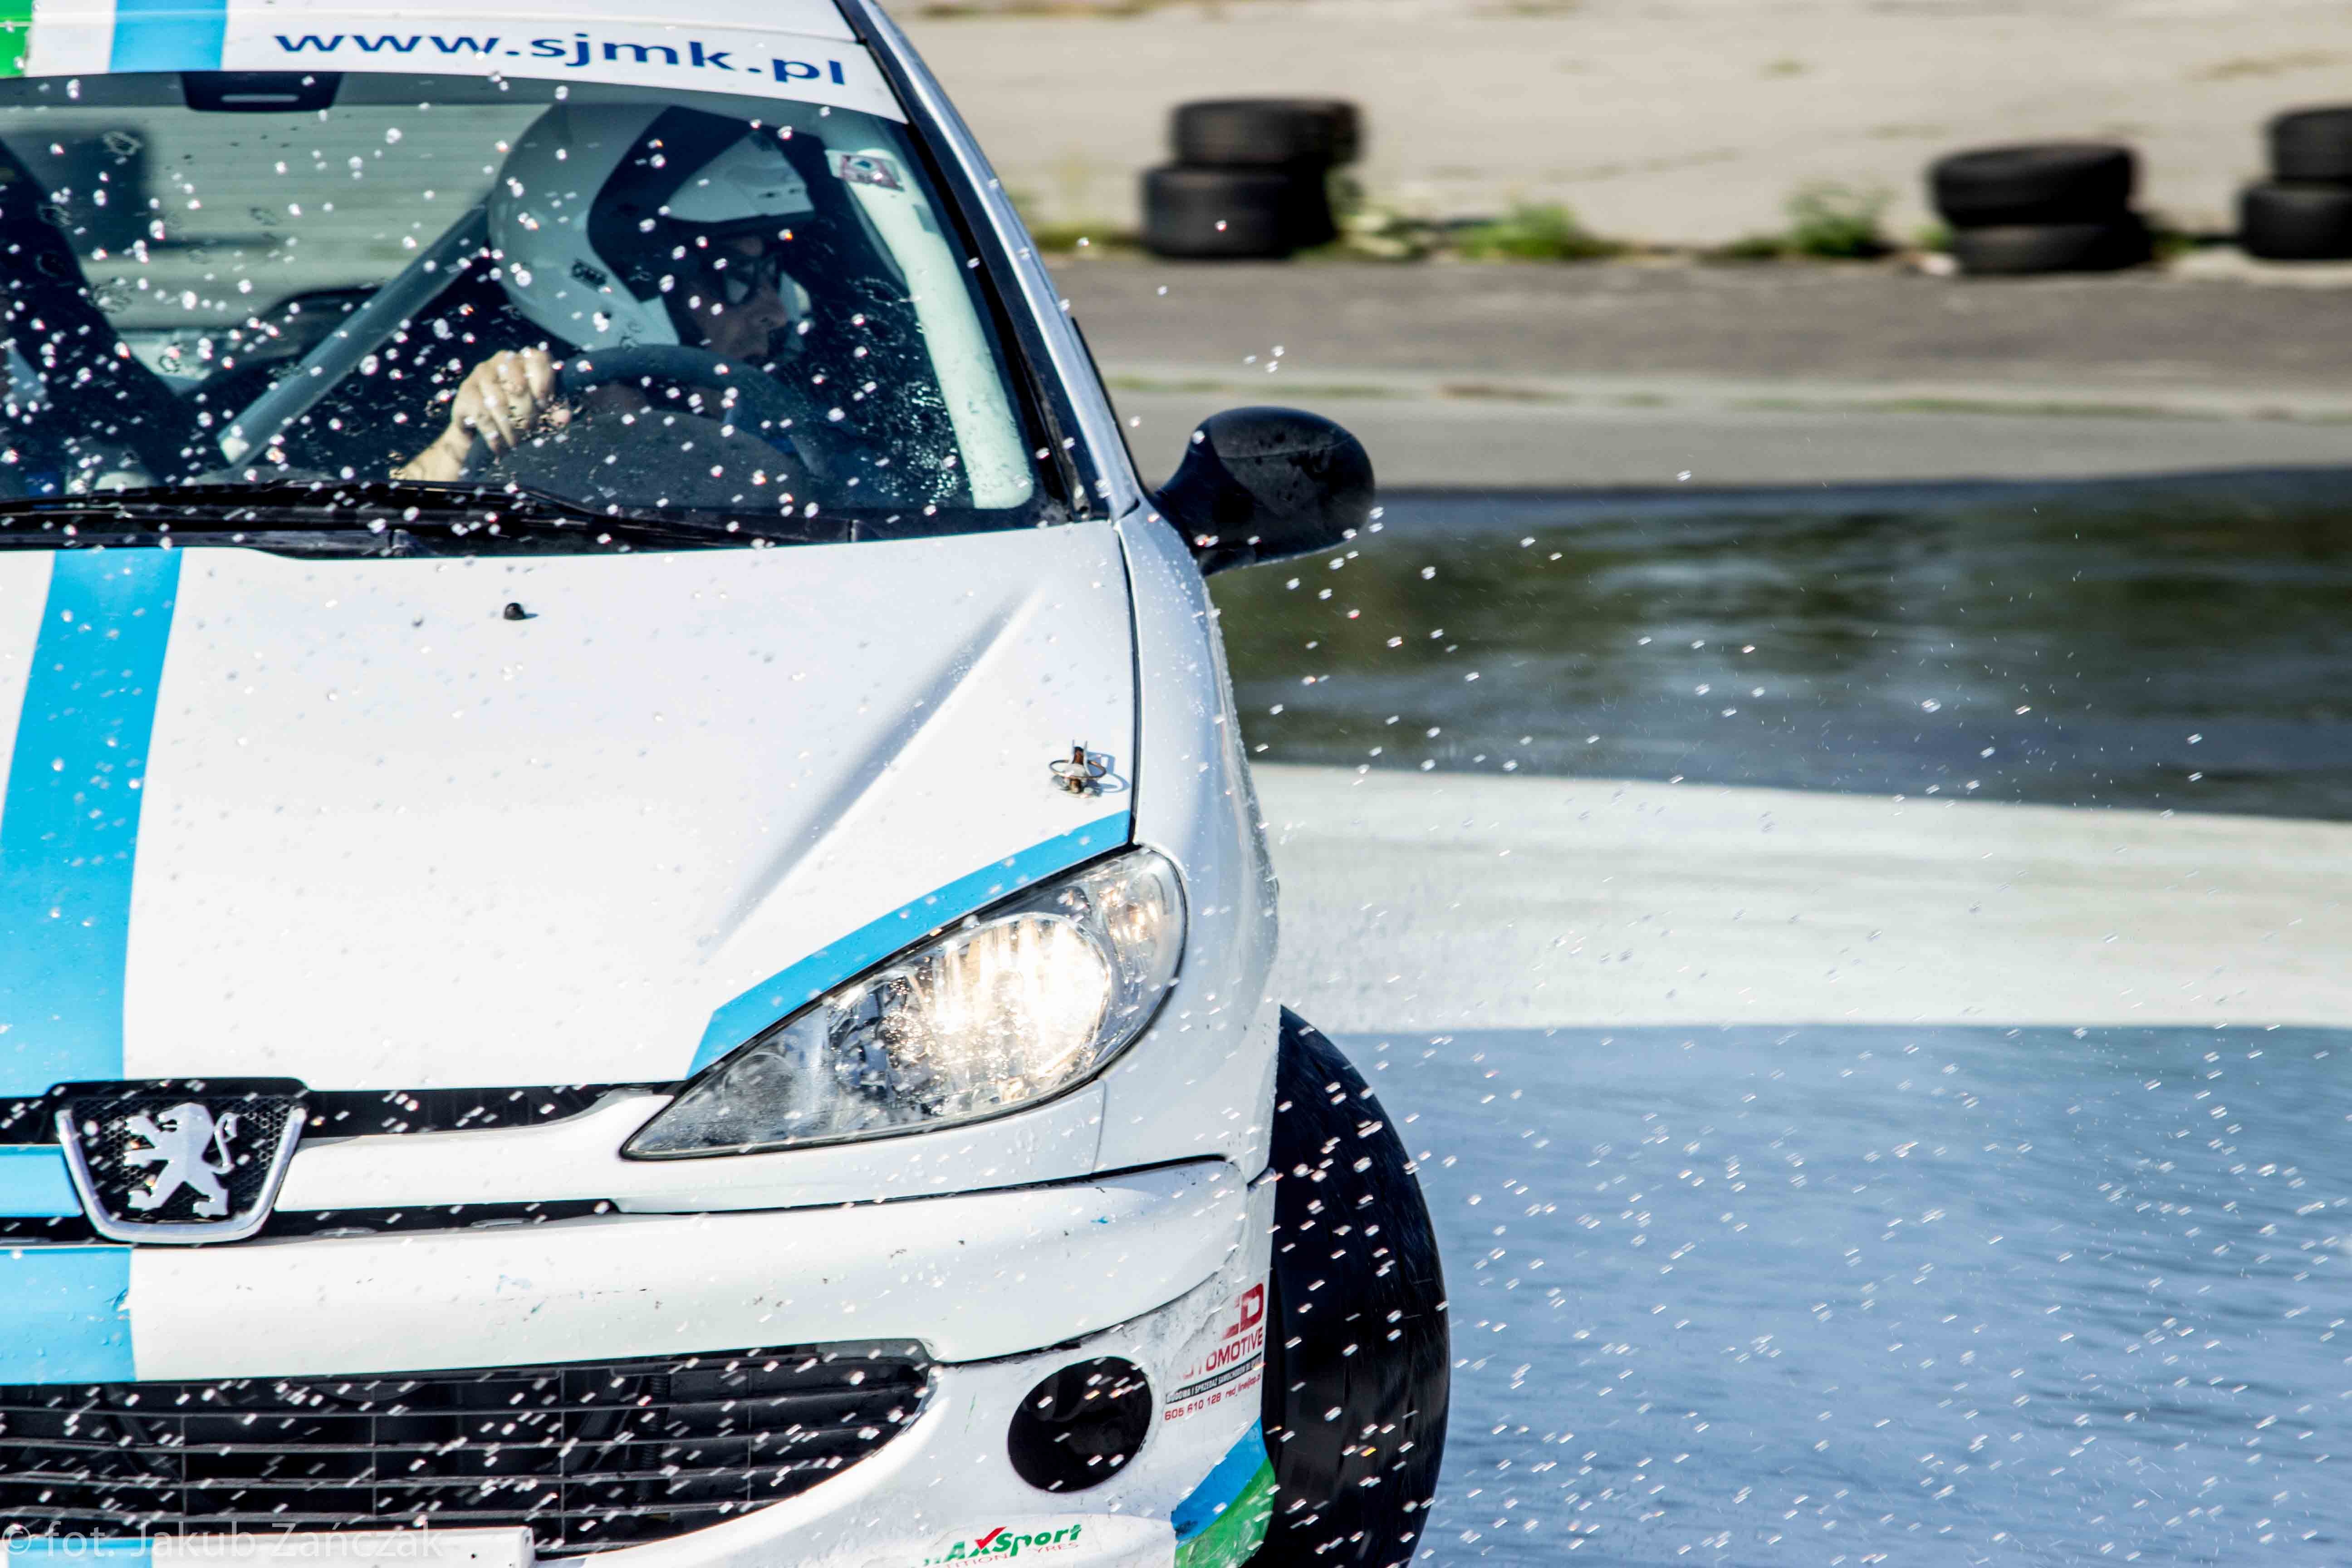
man, car, vehicle, auto, bumper, hatchback, peugeot, driver, krakow, slip, the driver of the, drift, city car, land vehicle, automobile make, automotive exterior, automotive design, subcompact car, peugeot 206, motodrom, autoszko a